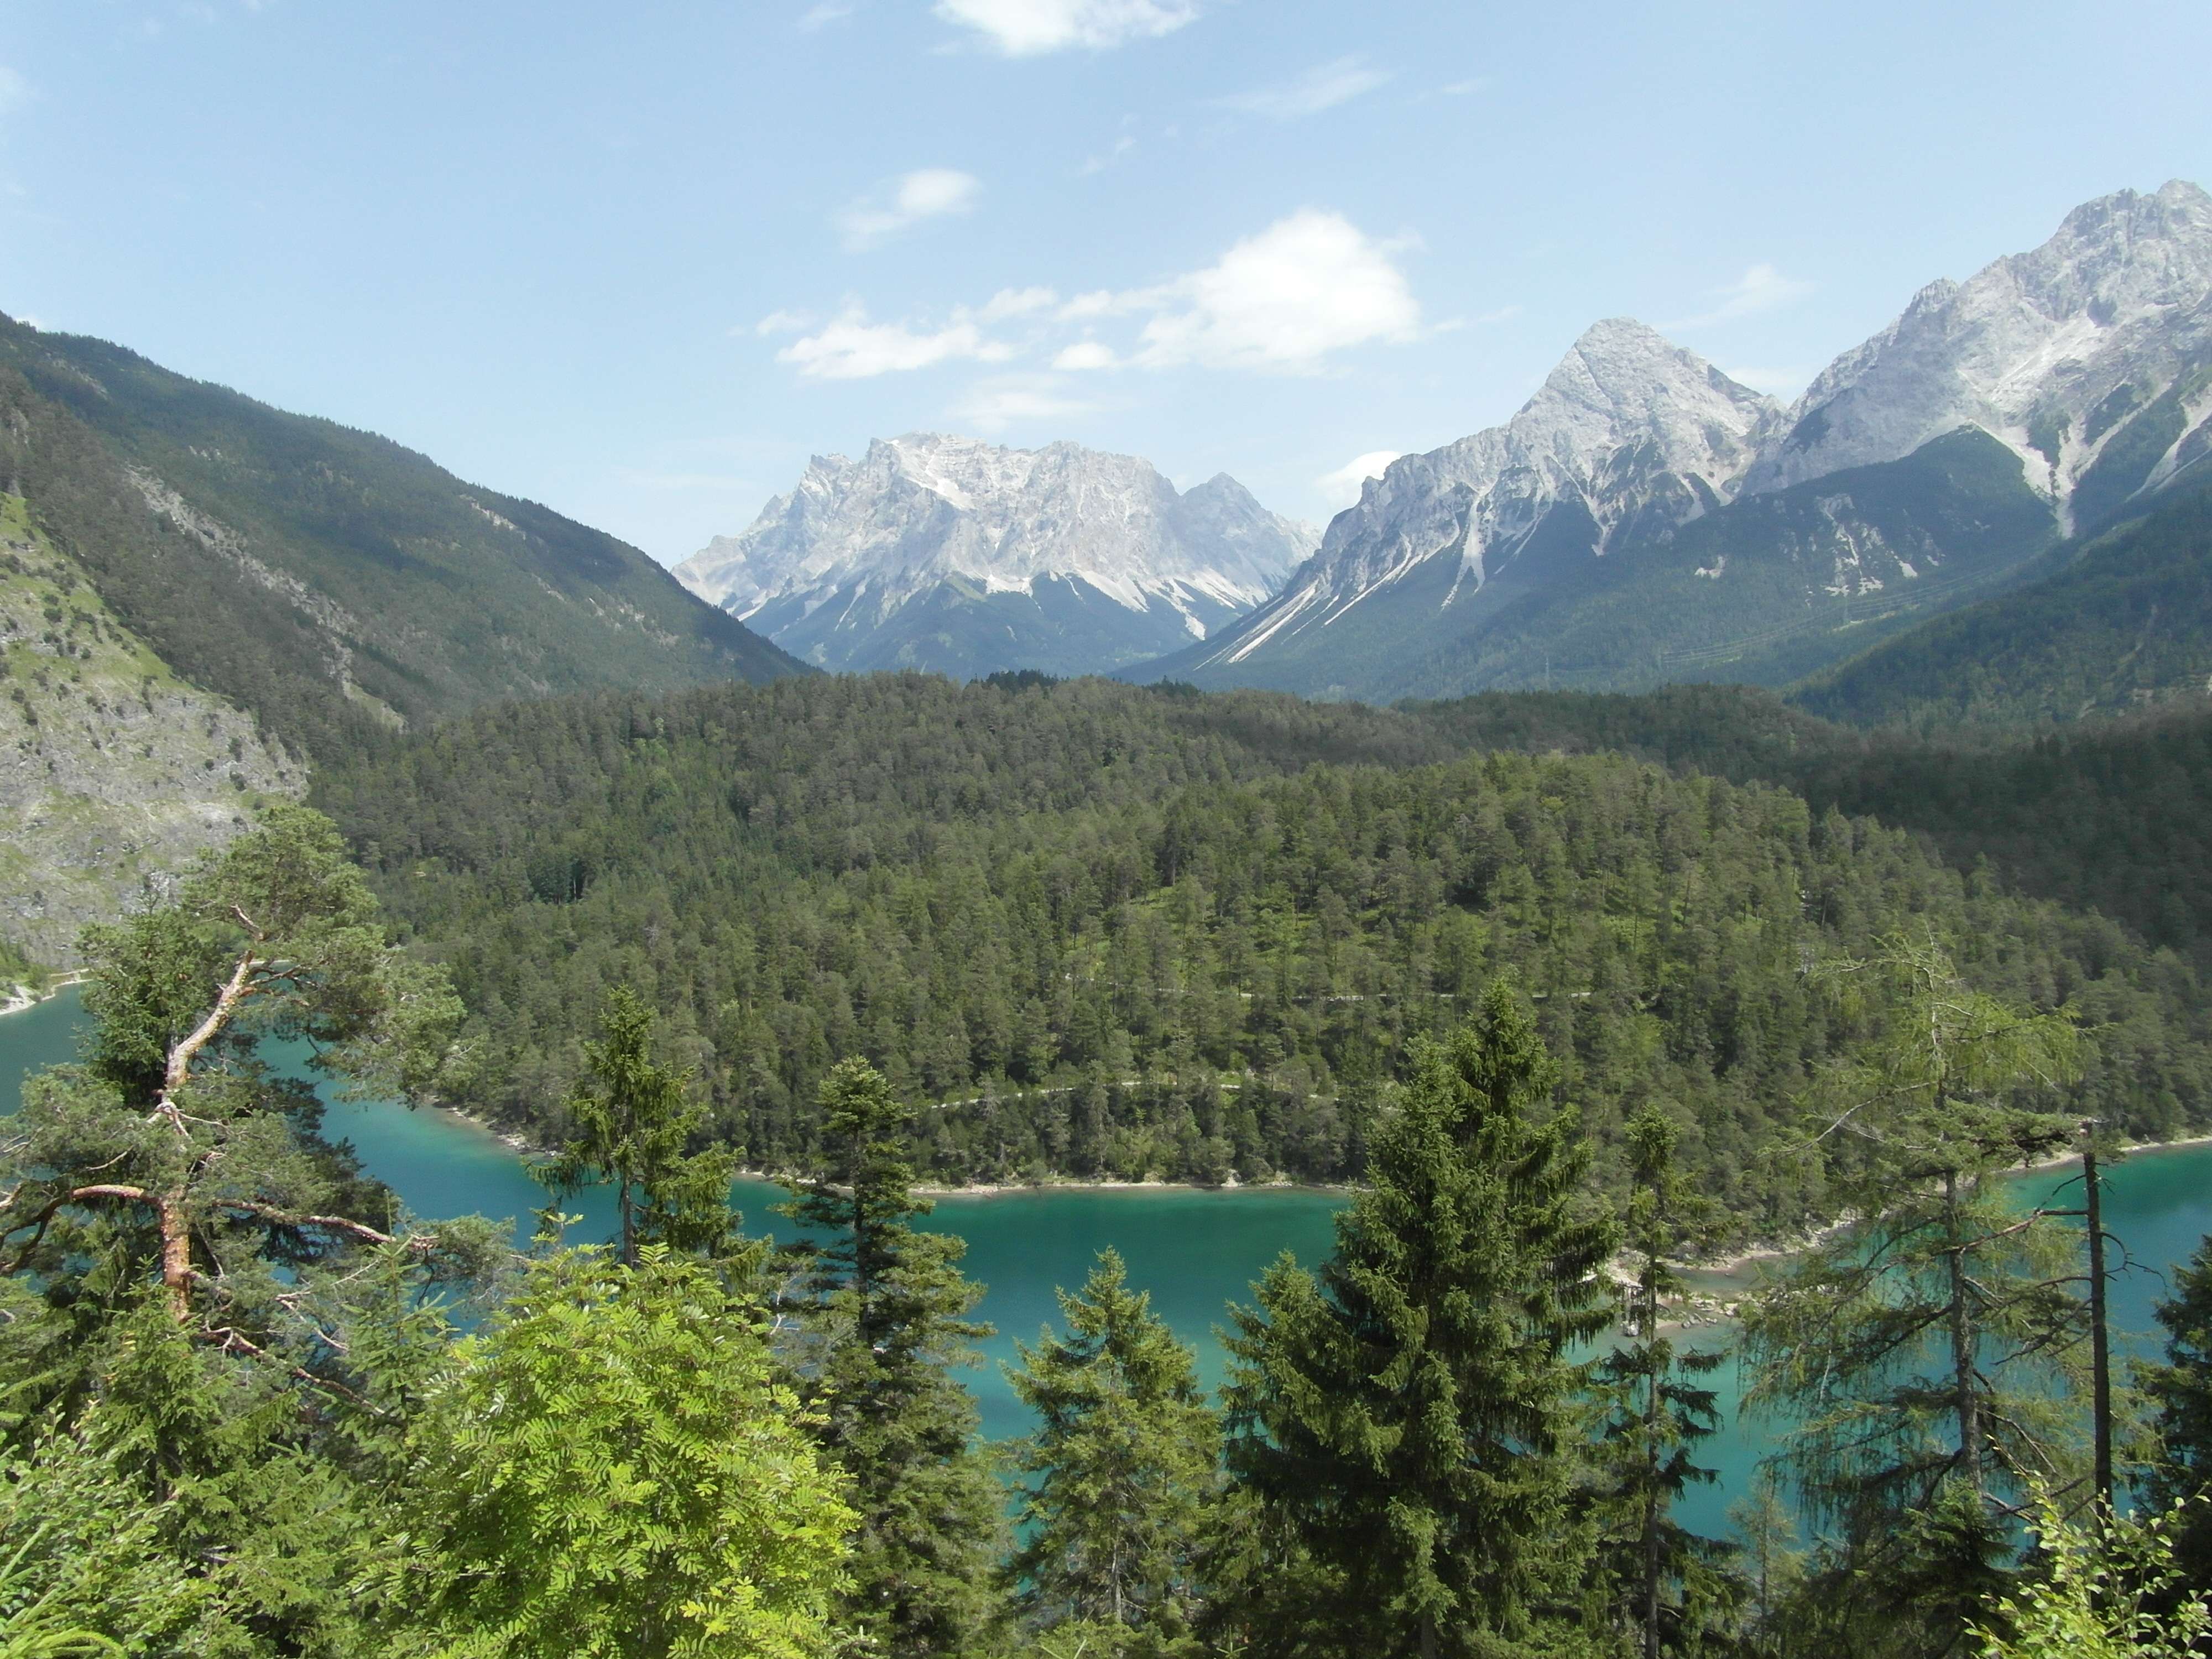
landscape, wilderness, walking, mountain, trail, lake, valley, mountain range, panorama, alpine, fjord, reservoir, ridge, austria, mountains, alps, plateau, zugspitze, fell, loch, ecosystem, tarn, nature reserve, mountain pass, hill station, mountainous landforms, train pointed view